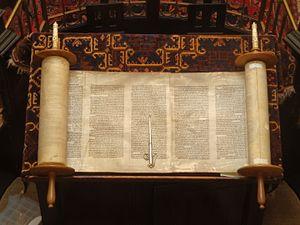
La Torah ou Thora est, selon la tradition du judaïsme, l'enseignement divin transmis par Dieu à Moïse sur le mont Sinaï et retransmis au travers de ses cinq livres ainsi que l'ensemble des enseignements qui en découlent.
Les pharisiens constituent un groupe religieux et politique de Juifs fervents apparu avec les sadducéens et les esséniens en Palestine lors de la période hasmonéenne vers le milieu du IIᵉ siècle av. J.-C., en réponse à l'hellénisation voulue par les autorités d'alors. Initiateur de la Torah orale, préfigurant le rabbinisme, ce courant s'inscrit dans le judaïsme du Second Temple, dont il influence l'évolution. S'éteignant vers la fin du Iᵉʳ siècle, il nous est connu au travers de différentes sources dont les études renouvelées depuis la fin du XXᵉ siècle ont souligné la difficulté d'en cerner la complexité. Leur courant est appelé « pharisaïsme » ou « pharisianisme ».
L'Autobiographie de Flavius Josèphe, souvent simplement appelée sa Vita, est le dernier des textes que Flavius Josèphe a publiés à Rome vers la fin du Iᵉʳ siècle. Il y fournit la plupart des éléments biographiques que nous connaissons à son sujet, mais 85 % du texte sont consacrés aux 6 à 8 mois de sa vie où pendant la Grande révolte juive, il a été le gouverneur de la Galilée désigné par les révoltés de Jérusalem. Il est admis par la critique que cette Autobiographie est écrite dans le but de répondre aux assertions que Justus de Tibériade venait de faire dans son Histoire de la guerre juive. Selon Josèphe, celui-ci a attendu que le roi Agrippa II soit mort pour publier son ouvrage, qui pourtant était prêt depuis 20 ans. La date de la publication de cette Autobiographie dépend donc de la date de la mort d'Agrippa II. Un débat existe chez les historiens pour savoir si ce roi est mort sous l'empereur Domitien ou, selon une note de lecture de l'évêque Photios de Constantinople datant du IXᵉ siècle, la troisième année de Trajan.